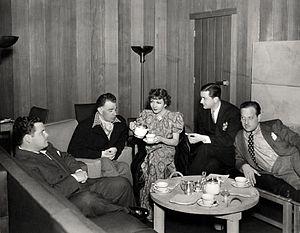
À Paris tous les trois est un film américain de Wesley Ruggles sorti en 1937.
Claude Binyon est un producteur, réalisateur et scénariste américain, de son nom complet Claude Howard Binyon, né le 17 octobre 1905 à Chicago, mort d'une crise cardiaque le 14 février 1978 à Glendale.